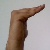
The image shows a hand gesture representing a space in Indian Sign Language.